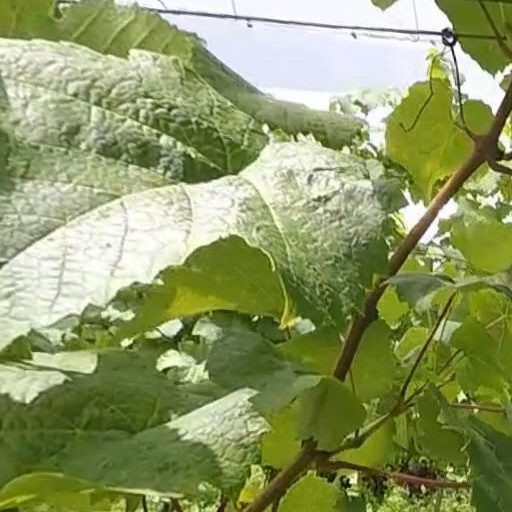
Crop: grape